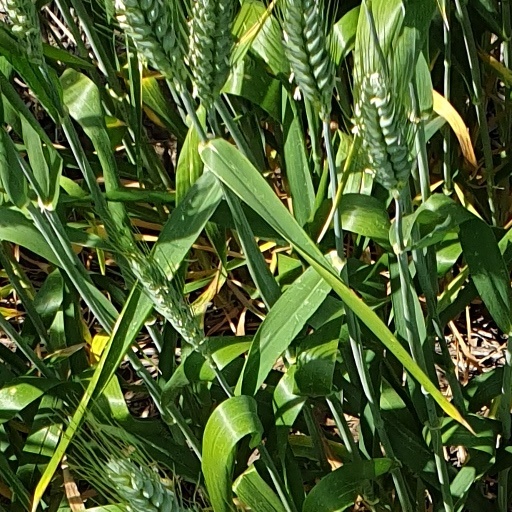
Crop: wheat